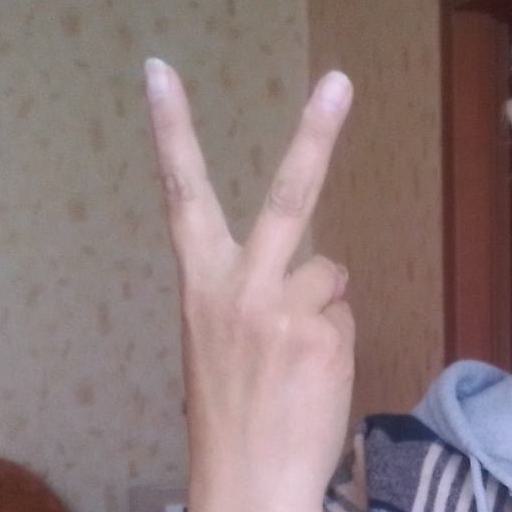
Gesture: peace_inverted